Canada Company

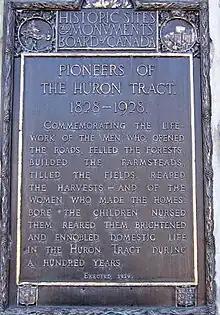
Historic Sites and Monuments Board of Canada Plaque. Erected 1929.

The company retained the mineral rights of the land it sold. In 1919, it quitclaimed and transferred those rights to the Crown. In 1922 and 1923, the Legislative Assembly of Ontario authorized the granting of those rights to landholders at a set price.